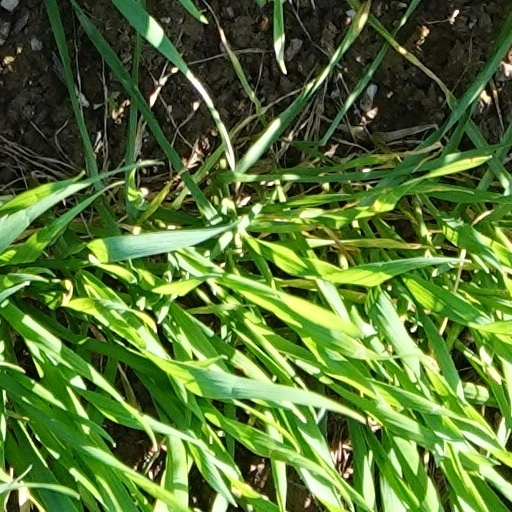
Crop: wheat